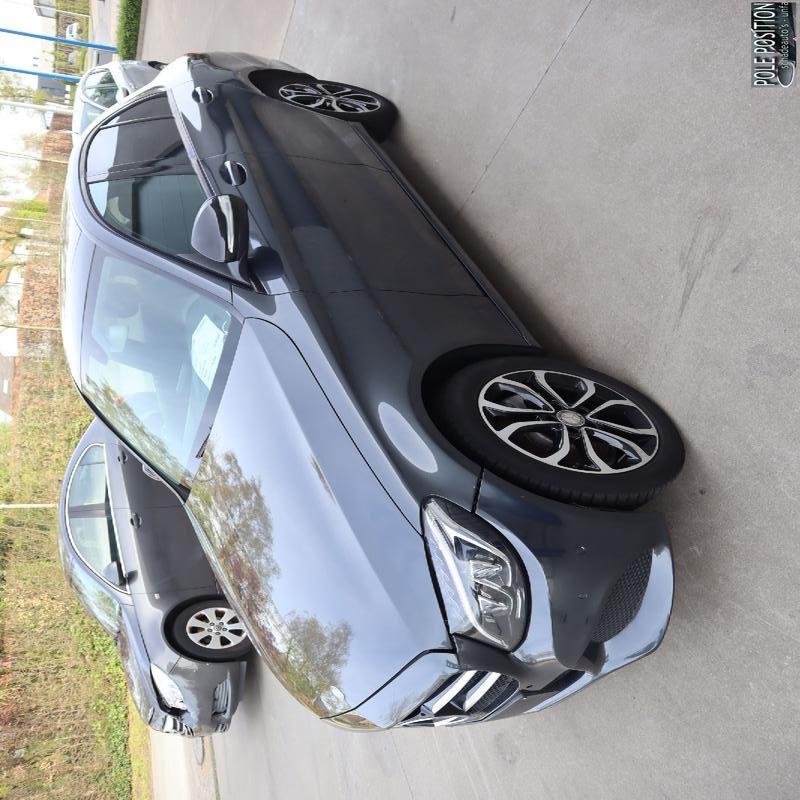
Aucun dommage détecté.
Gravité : aucun